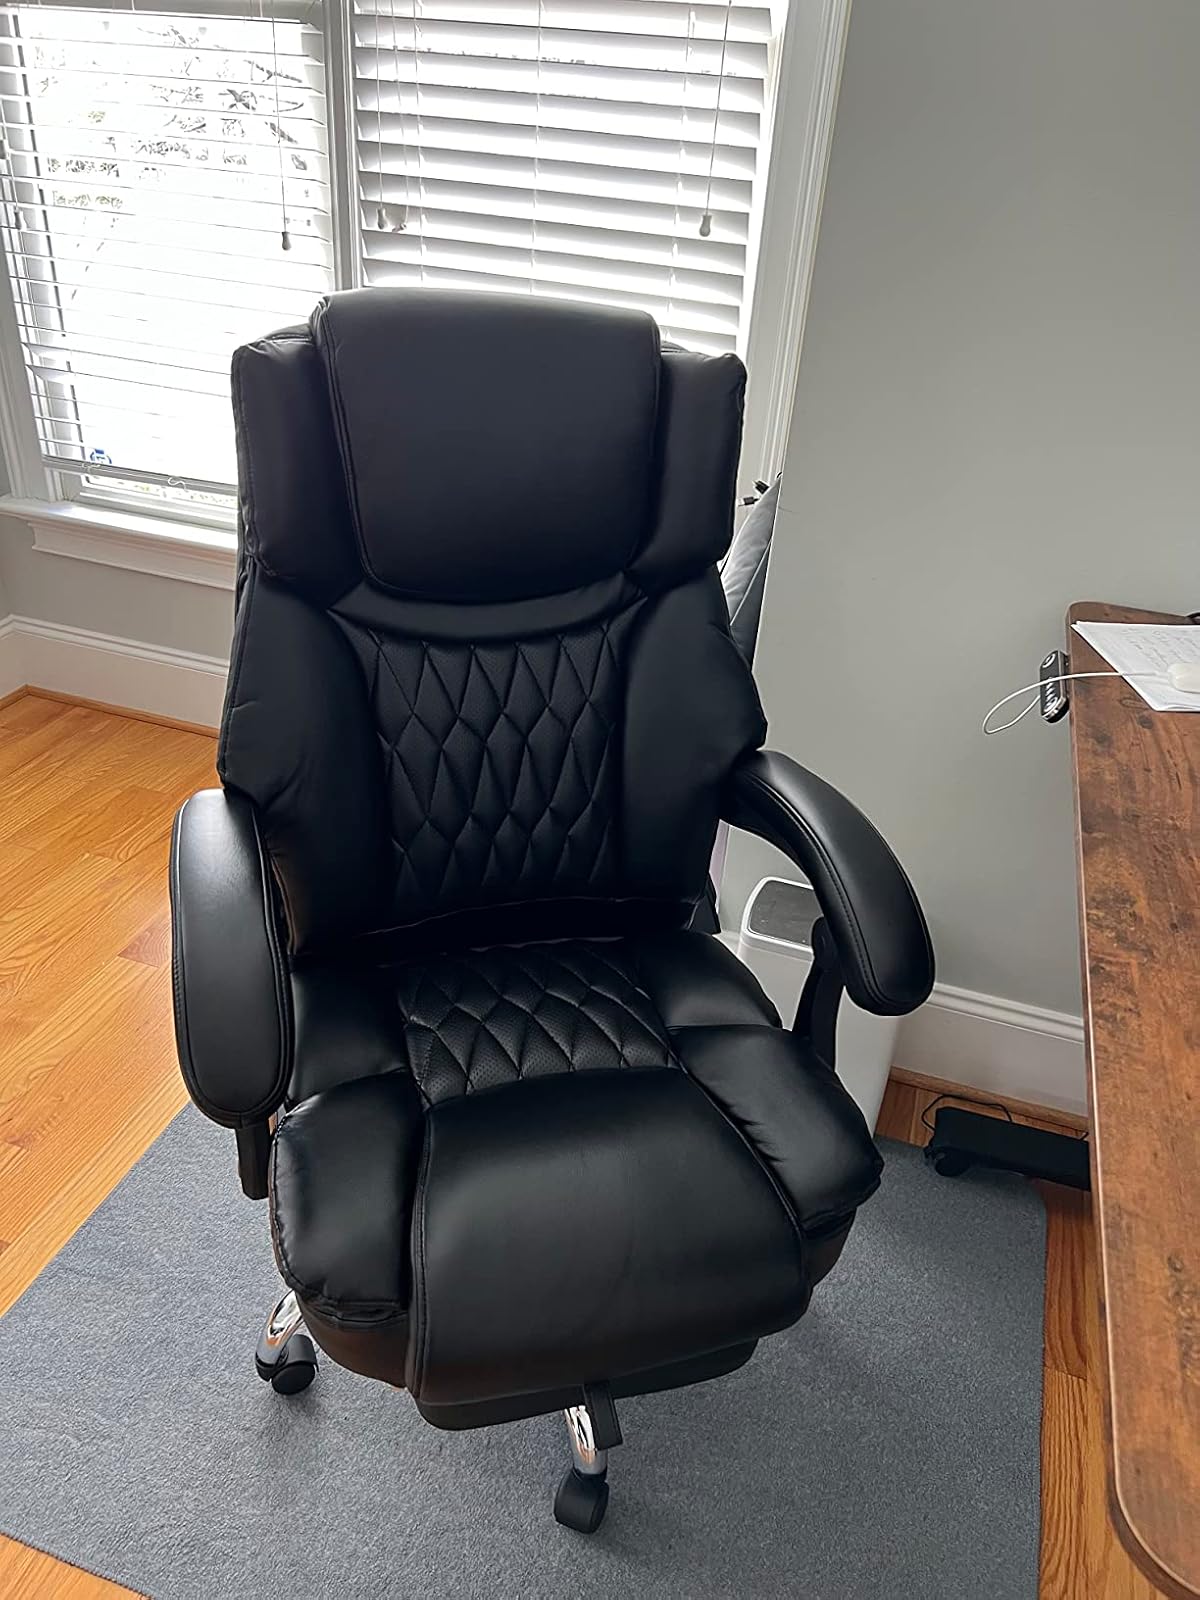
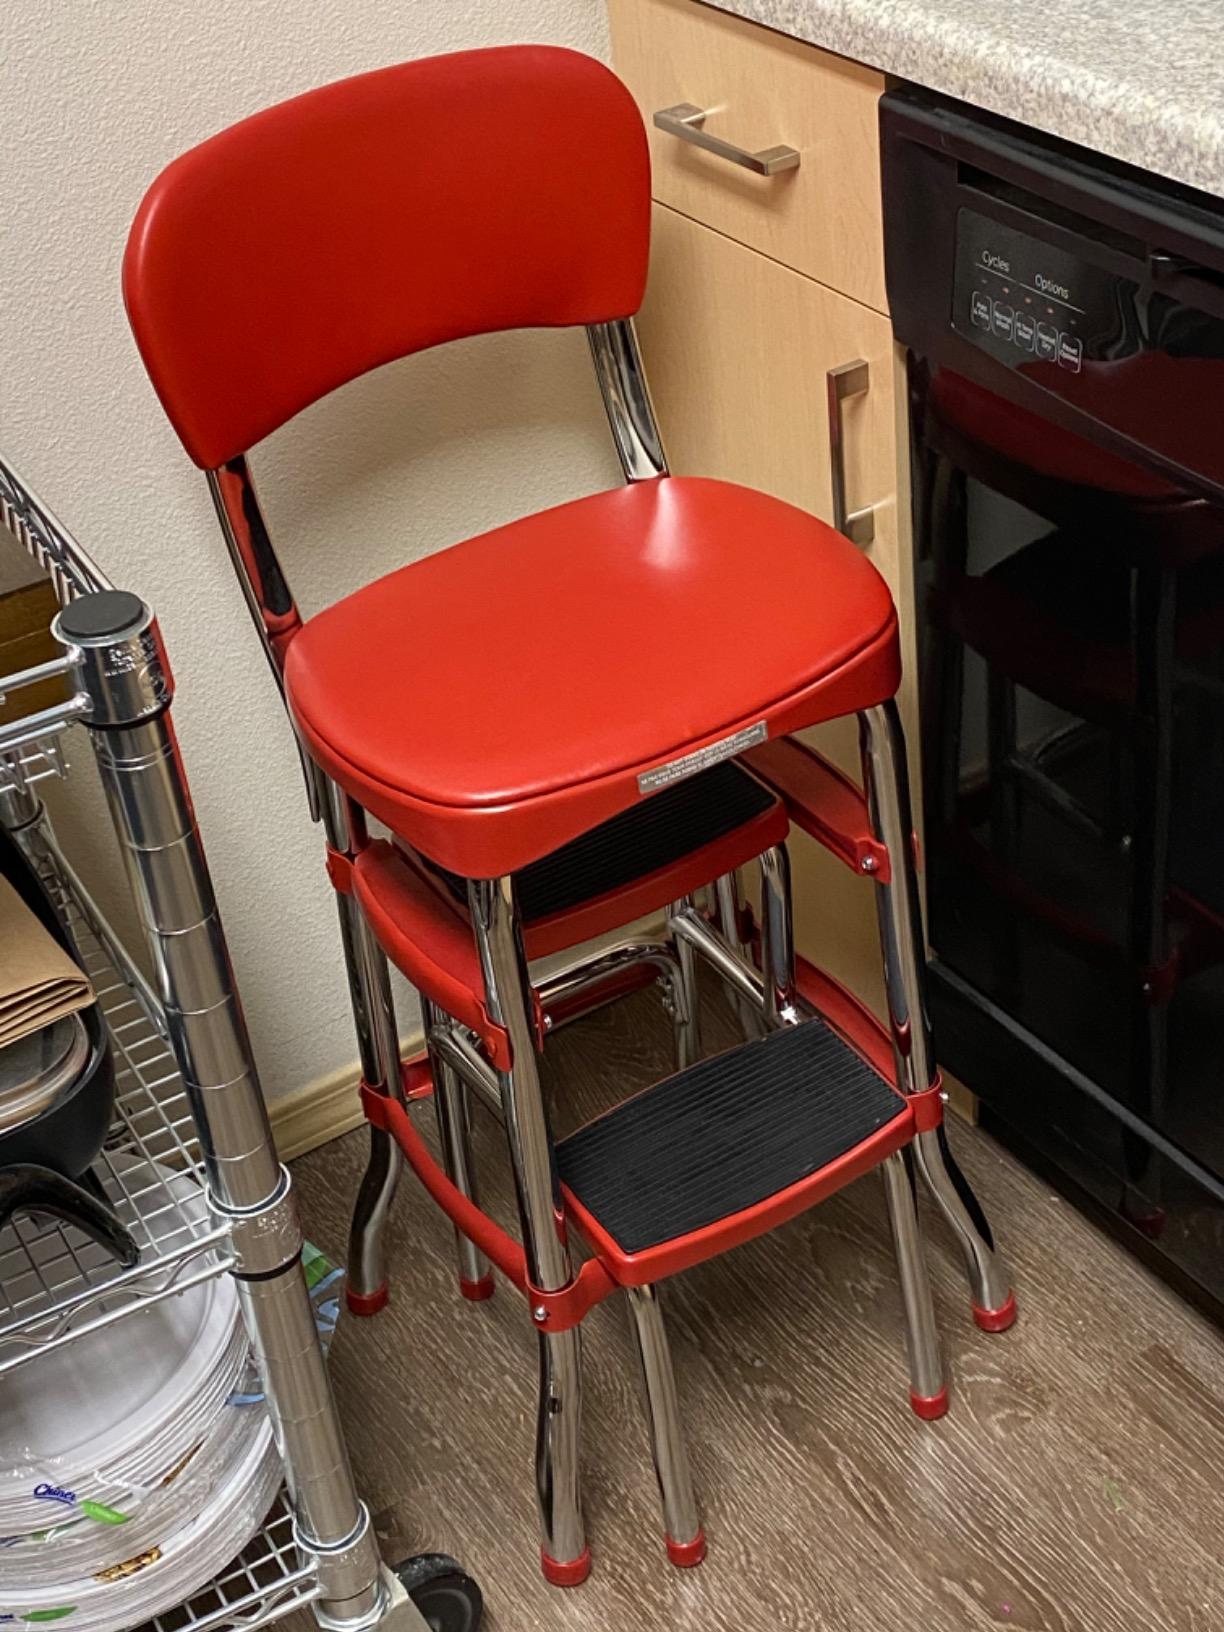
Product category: items_chair
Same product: no